Bill Henry (basketball)

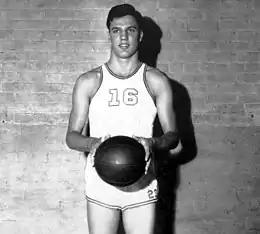
Henry in his senior year at Rice.

William Gambrell Henry (December 27, 1924 – January 1, 1985) was an American professional basketball player. Henry played for one season with the Fort Wayne Pistons (1948–49) in the Basketball Association of America (BAA) before splitting the following season with the Pistons and Tri-Cities Blackhawks of the National Basketball Association (NBA). He recorded career totals of 613 points and 103 assists. Although he played professionally, Henry is better known for his college basketball career at Rice University.